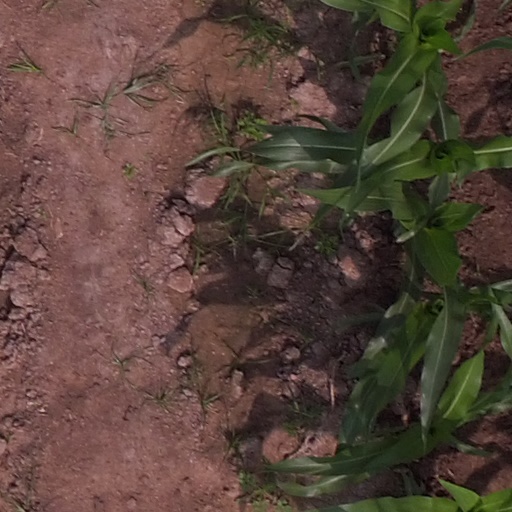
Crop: maize; corn